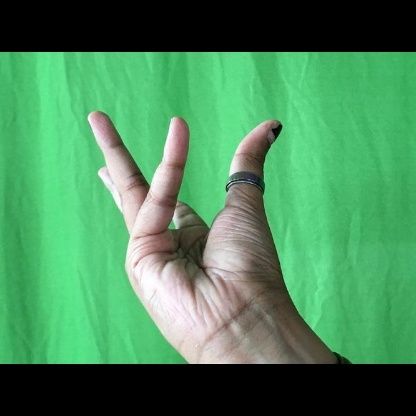
Mudra: Alapadmam